Dark Lane Demo Tapes

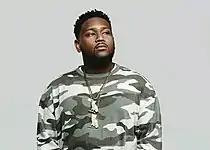

The mixtape sees Drake experimenting and deviating from his usual "hitmaking formula", with common producers on his previous records being absent on the mixtape, such as his frequent collaborator Boi-1da, Murda Beatz and PartyNextDoor. Erik Skelton of "Complex" noted that Drake takes inspiration from the Soundcloud rap demographic on the mixtape, with prominent producers of the movement featured on the mixtape, including MexikoDro, OZ, and Pi'erre Bourne. American record producer Foreign Teck told "Complex" in January 2019 that Drake had "about 10 producers" working in a secluded house in Los Angeles for about three weeks. The sessions produced the Drake and Rick Ross duet "Gold Roses", as well as "Losses". According to Foreign Teck, "Gold Roses" set the tone for the sessions:"In the beginning, [Drake] kind of let us do our thing...And then, I remember the "Gold Roses" beat was made, and [Drake's] like, 'Yo, I need more shit like this'. Once he started hearing the slow beats, very simple, with vocal chops, that caught his ear". British record producer JB Made It produced "Demons" in January 2020 during recording sessions in New York. Best known for his collaborations with American rapper Playboi Carti, American record producer MexikoDro co-produced "From Florida With Love" in 2017, a plugg music track, with co-production from Drake's longtime collaborator 40. Plain Pat, known for collaborations with American rappers Kanye West and Kid Cudi, co-produced the lo-fi-influenced "Deep Pockets" with 40. Montreal native Roxx co-produced "When to Say When" with June James; the song is Roxx's first production credit. Drake's engineer Noel Cadastre, a member of Drake's OVO crew, produced "Chicago Freestyle" and "Not You Too". With him producing "Toosie Slide", "Time Flies" and co-producing "Losses", Swiss producer OZ is a prominent addition on the mixtape. Atlanta native, record producer D. Hill, who produced American rapper Future's "Life Is Good" — which featured Drake, co-produced "Desires". Southside, one of the originators of the in Atlanta, produced "D4L" for Future & Young Thug, originally in 2017. Known for Soundcloud rap hits, such as Playboi Carti's "Magnolia" and 6ix9ine's "GUMMO", Pi'erre Bourne produced "Pain 1993". Toronto record producer Sevn Thomas co-produced "Losses"; Thomas previously worked with Drake on the 2016 single "Pop Style". London record producer AXL Beats, who is known for popularizing UK drill beats to Brooklyn, produced "War".